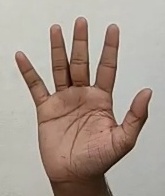
ASL sign: 5